Michael Gomez

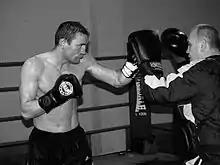
Padwork with Bobby Rimmer

Following the family's move to England, Armstrong's father's eyesight failed further due to retinitis pigmentosa. By that time, there were ten children in the Armstrong family. After his younger sister, Louise, died from sudden infant death syndrome, his mother left the family to live with another woman. Armstrong subsequently spent much of his youth in various children's homes, and was a serial truant from school. His mother had taught him to shoplift as a child, and he was involved in petty crime throughout his youth in Manchester. At nine years old, he began training at Brian Hughes' Collyhurst and Moston Boys' Club. He also played football for a local North Manchester team until the club received so many fines for Armstrong's fighting on the pitch that they were unable to pay them. At this point, he stopped playing football to concentrate on his training in the ring. During his time in the children's home Armstrong met Alison, who has remained his companion (and later his wife) throughout his professional career; they were parents by the time Armstrong was 17.